MONA number

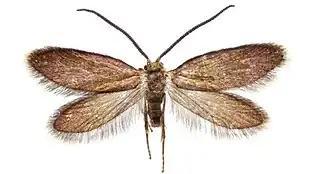
"Epimartyria auricrinella": MONA number 0001

A MONA number (short for Moths of North America), or Hodges number after Ronald W. Hodges, is part of a numbering system for North American moths found north of Mexico in the Continental United States and Canada, as well as the island of Greenland. Introduced in 1983 by Hodges through the publication of "Check List of the Lepidoptera of America North of Mexico", the system began an ongoing numeration process in order to compile a list of the over 12,000 moths of North America north of Mexico. The system numbers moths within the same family close together for identification purposes. For example, the species "Epimartyria auricrinella" begins the numbering system at 0001 while "Epimartyria pardella" is numbered 0002.